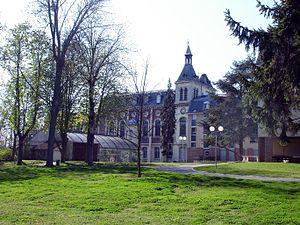
Le château, actuel établissement hospitalier Sainte-Marie, à Villepinte (Seine-Saint-Denis), France
Le département de la Seine-Saint-Denis est riche d'une vie culturelle importante et d'un patrimoine civil et religieux, souvent inconnu.